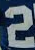
Number: 2